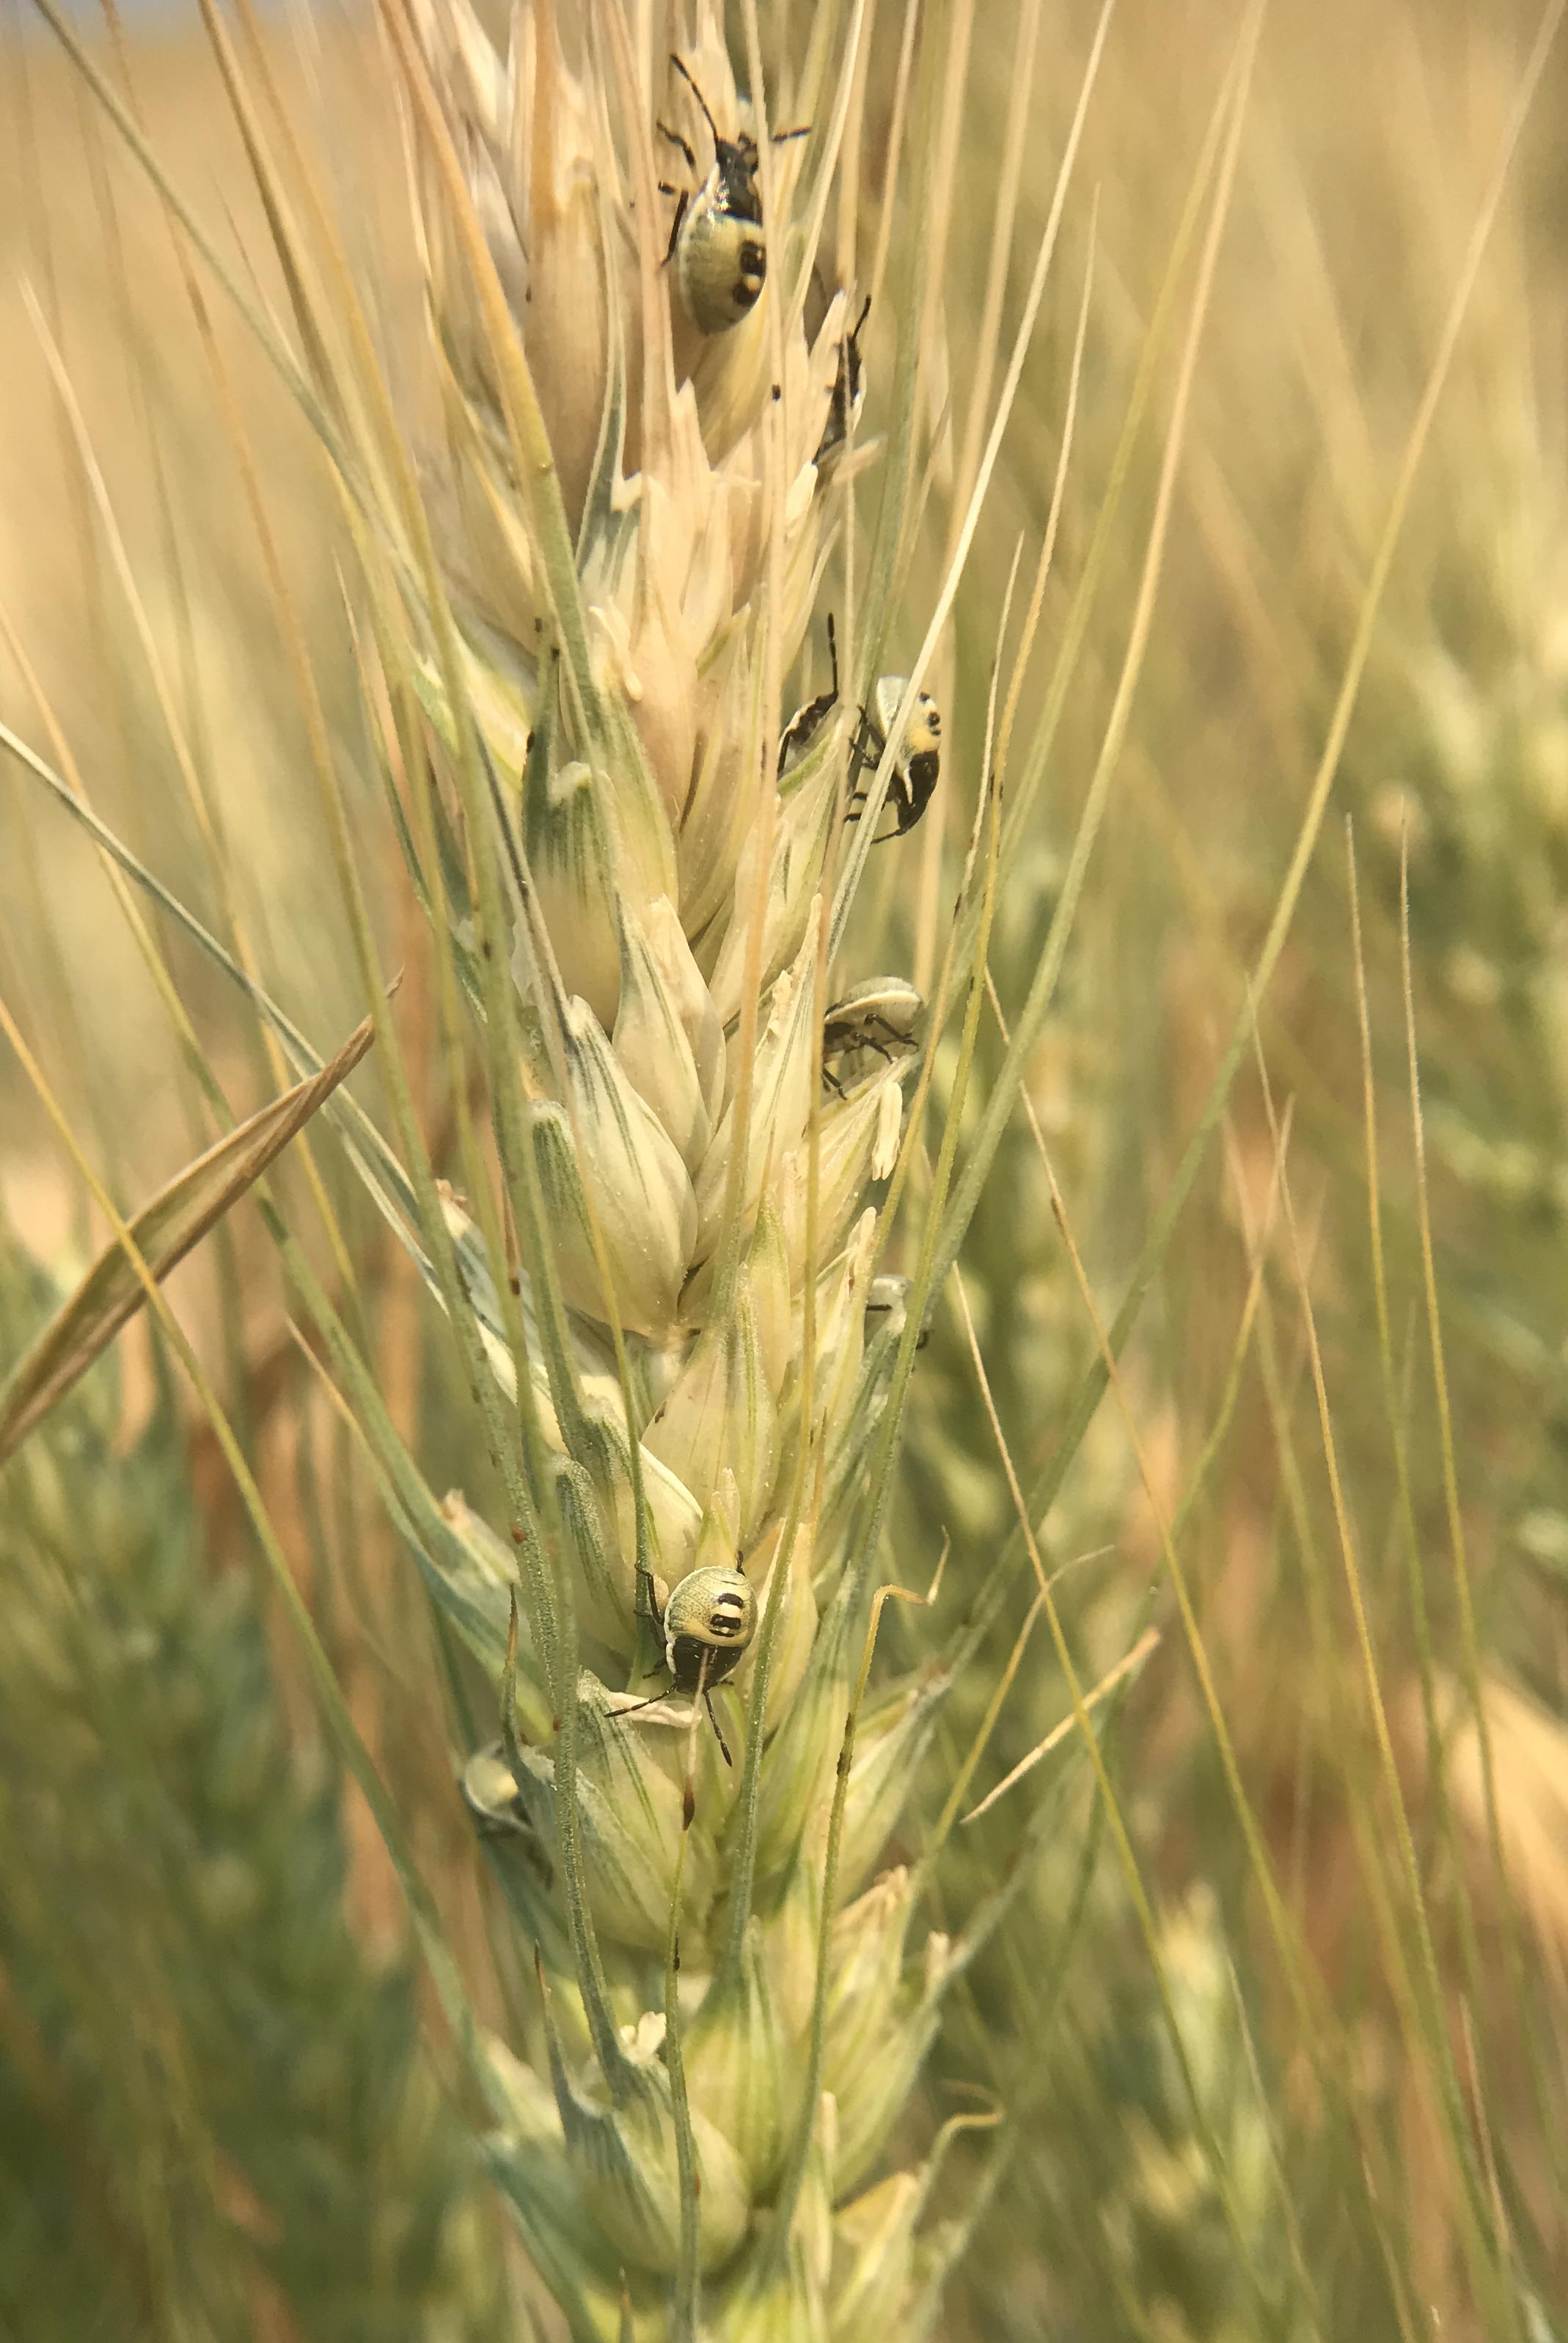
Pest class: stink_bug